Tom Kent (rugby)

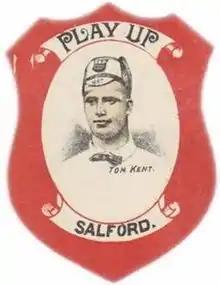
Kent pictured in a collectable badge

Thomas Kent (19 June 1864 – 2 June 1930) was an English rugby union forward who played club rugby for Salford. Kent represented England on six occasions and in 1888 he was chosen to tour New Zealand and Australia as part of the first British Isles team.